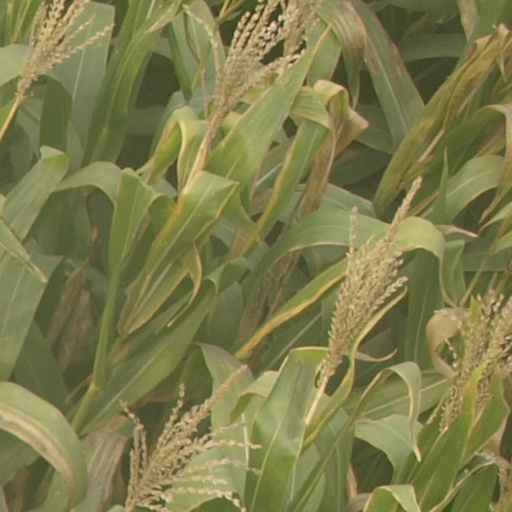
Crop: maize; corn